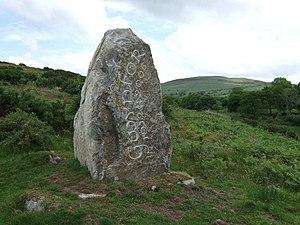
Gwynfor Evans est un homme politique gallois, premier membre du parlement représentant le Plaid Cymru à Westminster, et écrivain.